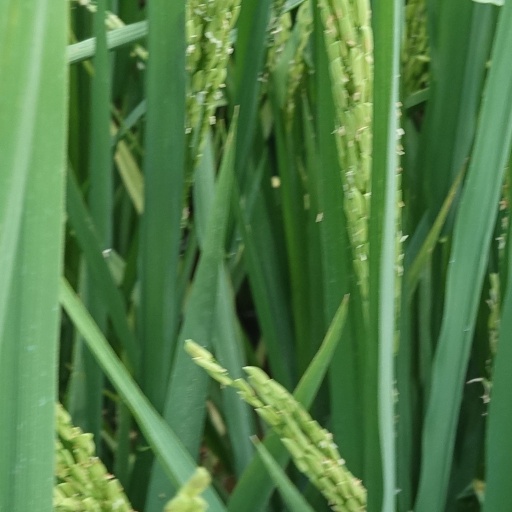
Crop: rice